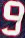
Number: 9